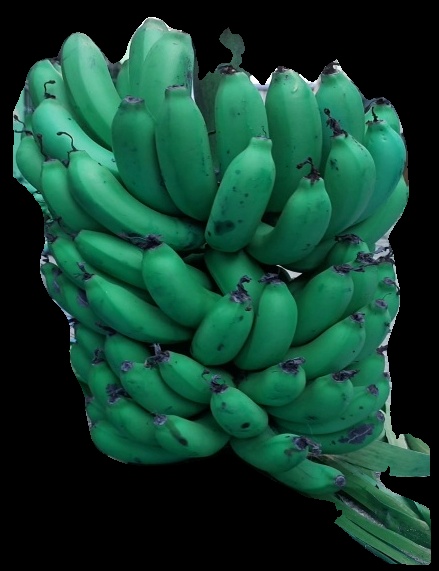
Variety: pachbale
Grade: grade2